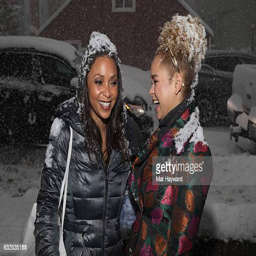
actor and rhythm and blues artist pose for a photo in the snow during festival